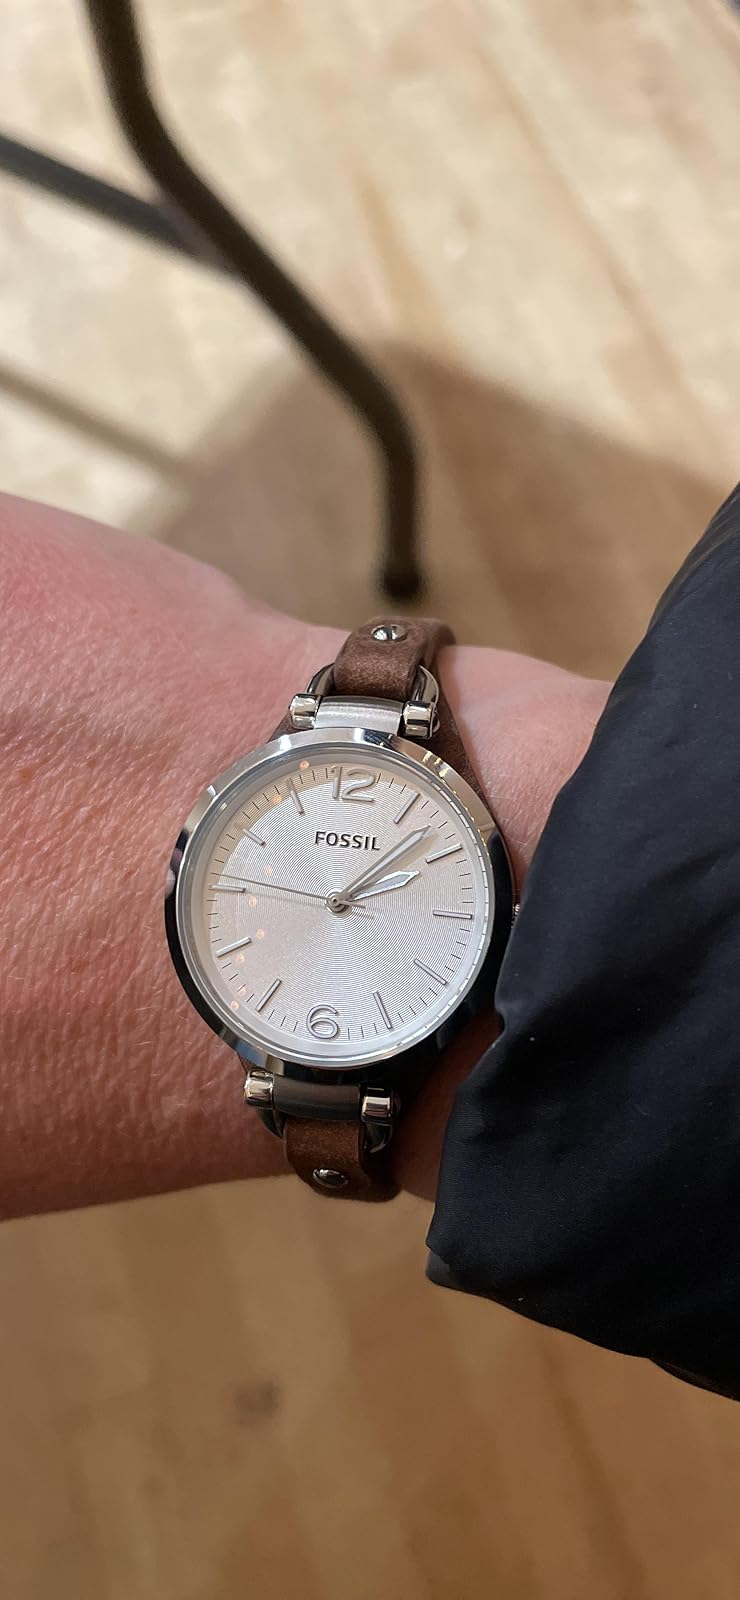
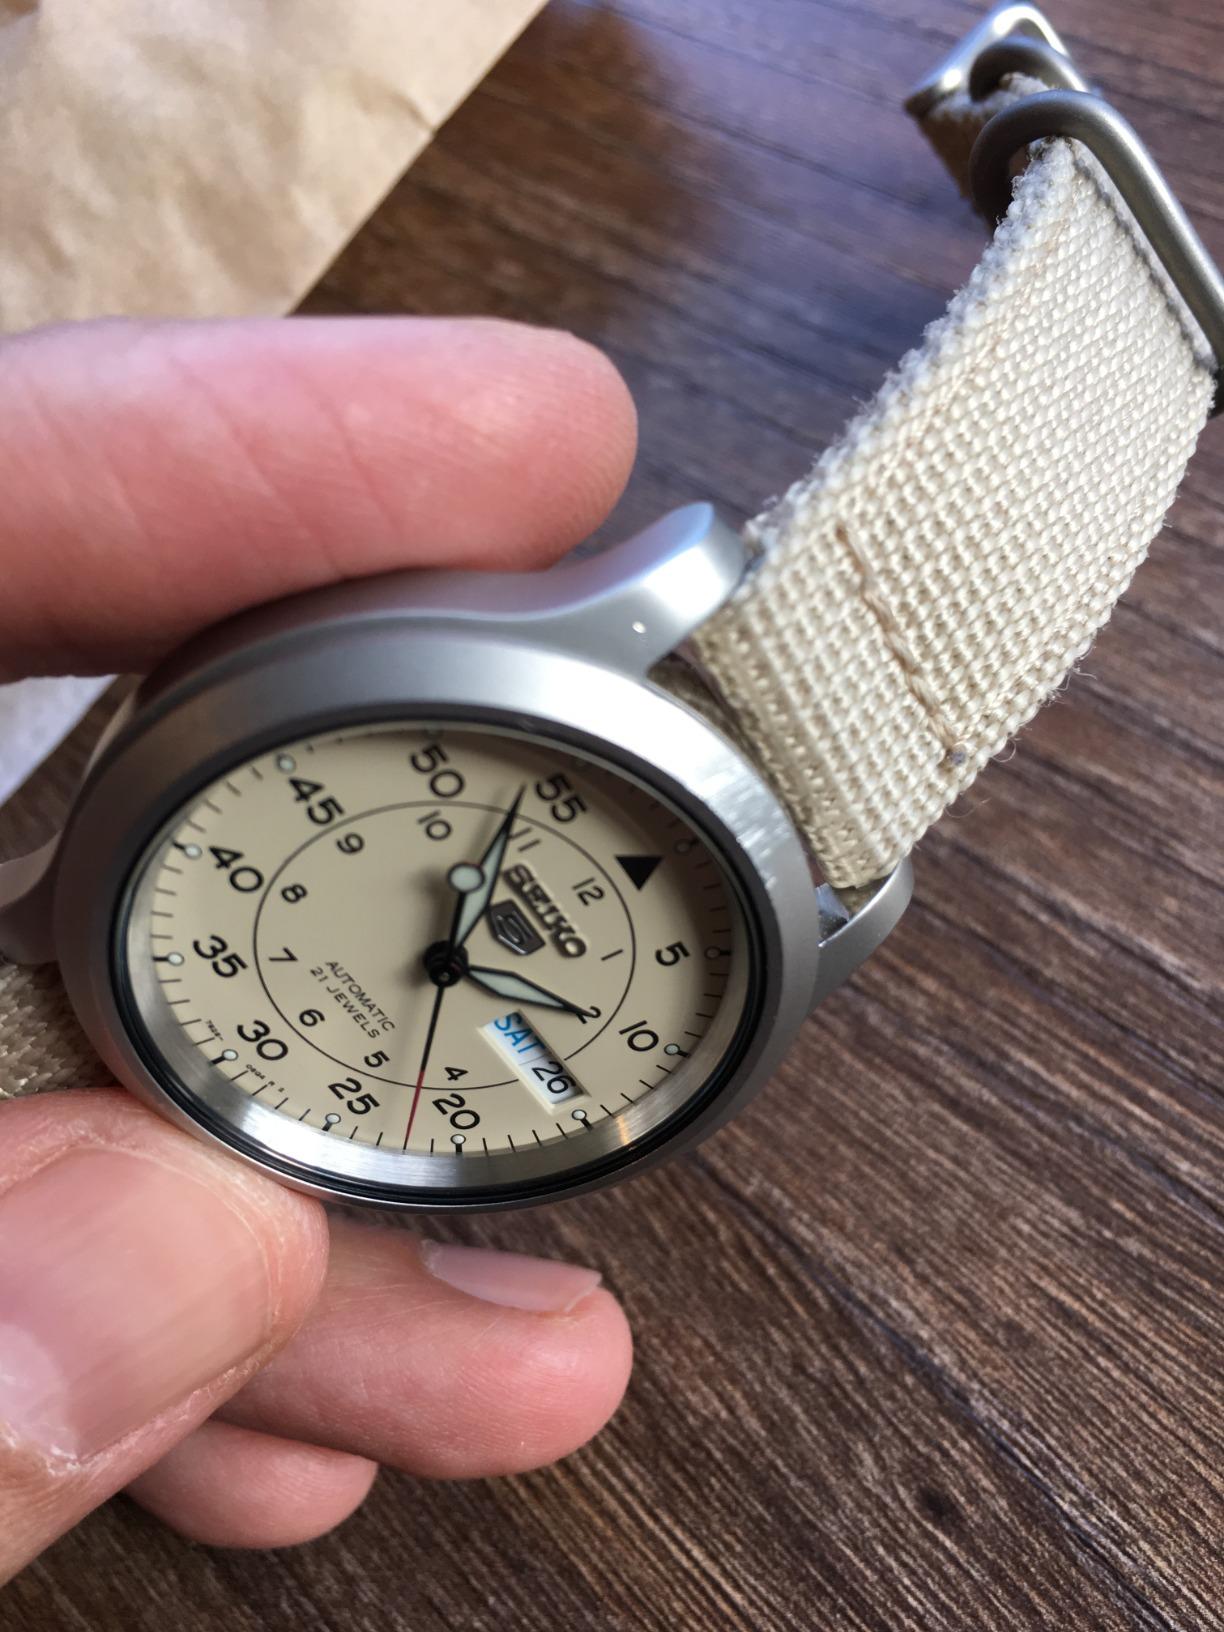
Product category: accessories_watch
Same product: no